Mike Gallagher (skier)

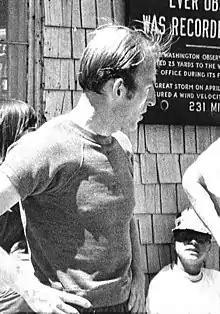
Gallagher in 1970

Michael Donald Gallagher (October 3, 1941 – October 3, 2013) was an American cross-country skier. He competed in individual and 4×10 km relay events at the 1964, the 1968 and the 1972 Winter Olympics. His relay teams placed 12th–13th, and his best individual achievement was 22nd place over 50 km in 1968. Gallagher was a nine-time U.S. Champion and finished 19th at the 1968 Holmenkollen Ski Festival in the 50 km event.